Beit Guvrin-Maresha National Park

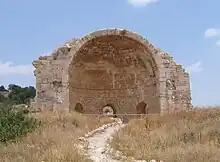
The ruins of the Church of St Anne, called Sandahanna in Arabic.

The largest bell caves are in the east part of the park. They have been dug since prehistoric times, the excavations reaching their zenith in the Hellenistic period and during the Byzantine and Early Arab Period, when blocks of chalkstone extracted from the caves were used for construction work (buildings, etc.). The bell caves consist of limestone in their upper-layer (to a depth of about one to two meters), beneath which is rock consisting solely of a beige-colored, soft chalkstone, utilized by its early inhabits for carving caverns and dwellings. There are numerous bell caves within the park grounds and events are held in one of them. They are large (over high), airy and easily accessible.